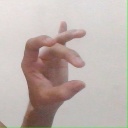
अक्षर: ओ